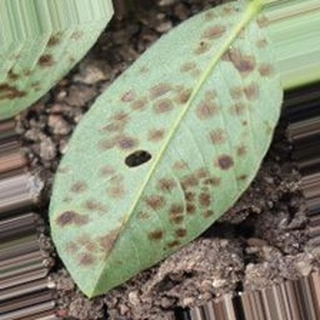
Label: groundnut_rust